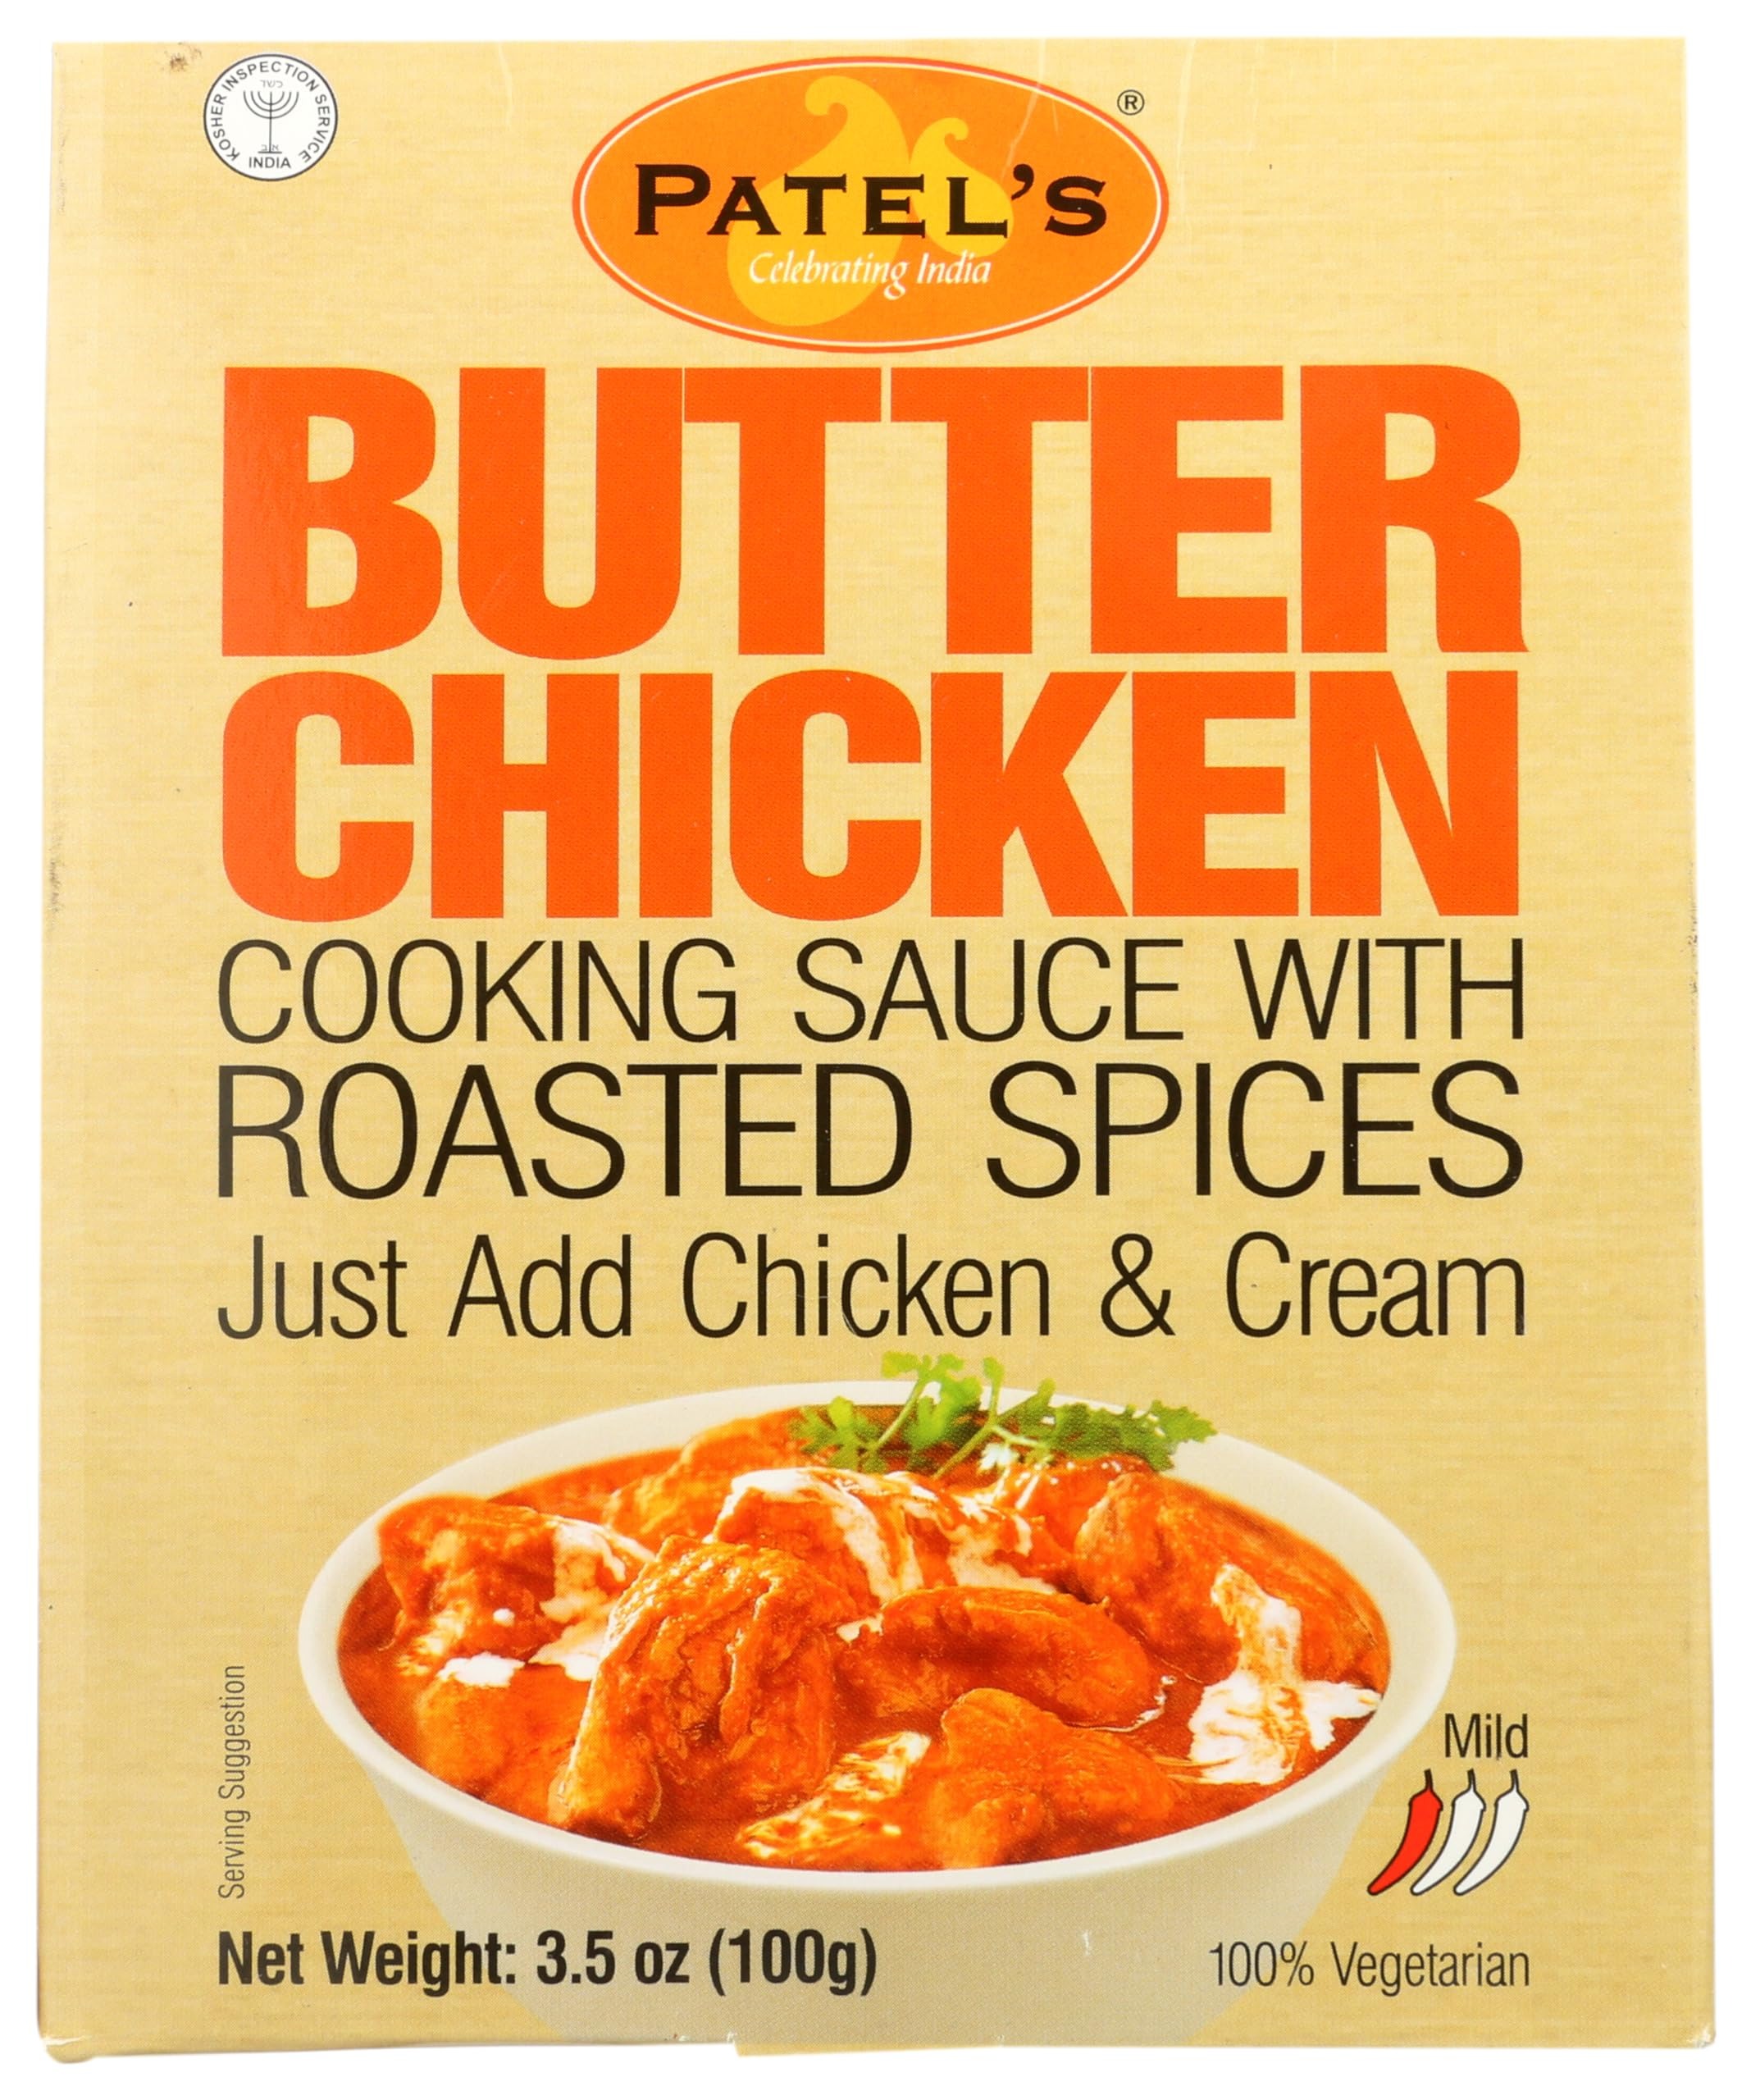
Item Name: Patel's Butter Chicken Cooking Sauce with Roasted Spices - 100g (Pack of 2)
Value: 7.0
Unit: Ounce

Price: 24.81